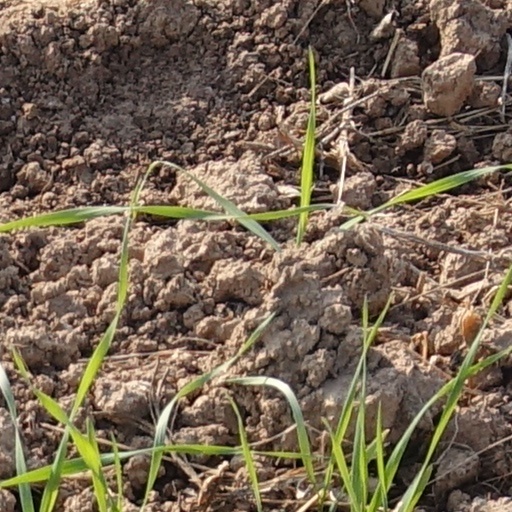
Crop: wheat